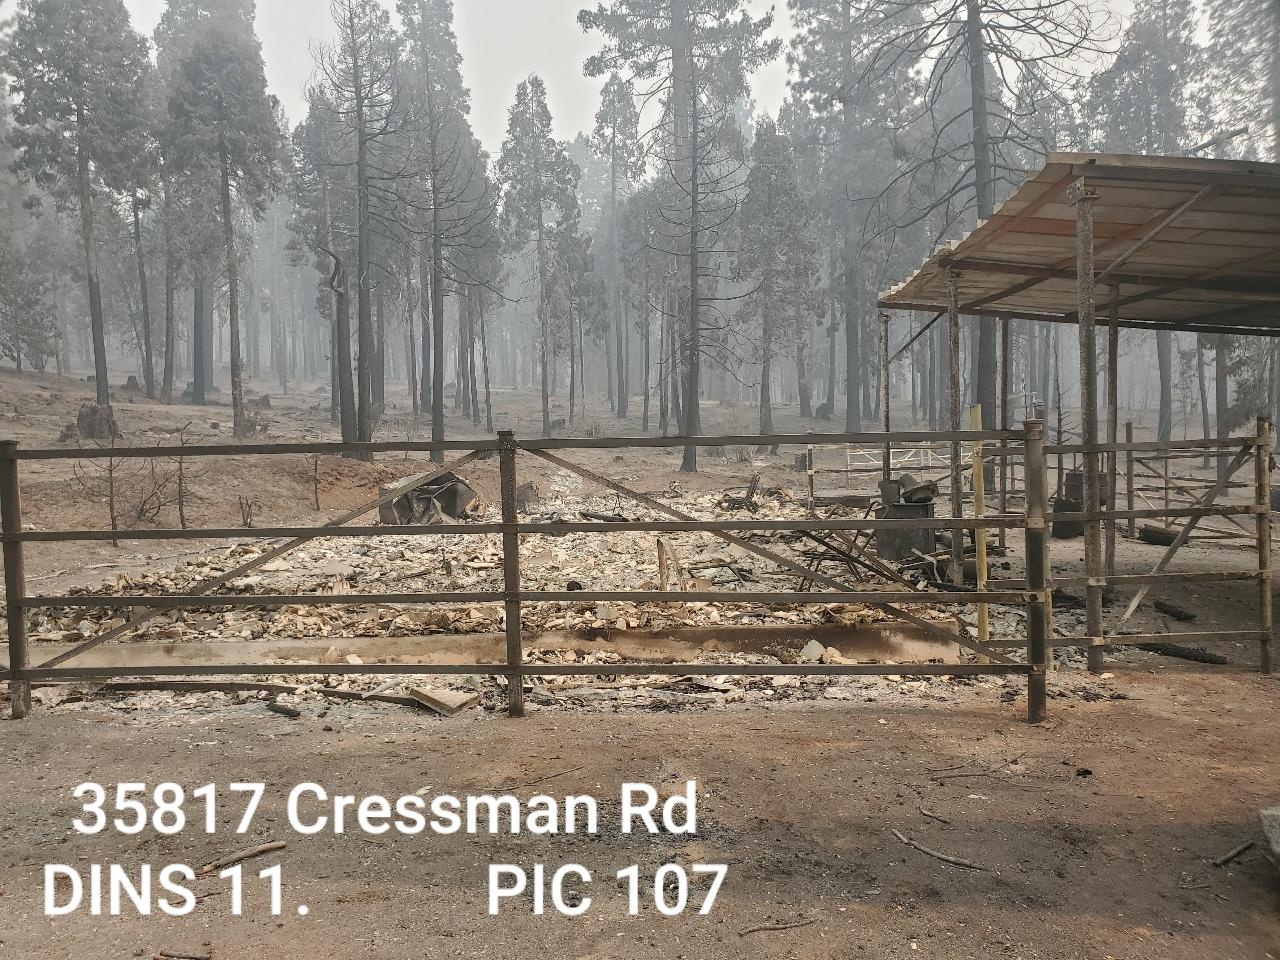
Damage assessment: destroyed